Interventional radiology

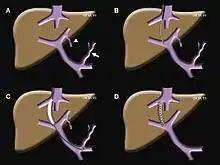
TIPS procedure schematic

TIPS: Placement of a transjugular intrahepatic porto-systemic shunt (TIPS) for select indications in patients with critical end-stage liver disease and portal hypertension.